Enyalioides laticeps

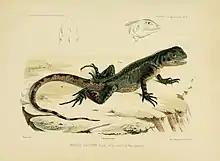
Drawing documenting "Enyalioides laticeps".

The Amazon broad-headed wood lizard has at least sixteen close relatives, most of them found in Amazonian rainforests, such as Red-eyed Dwarf-Iguana ("Enyalioides oshaughnessyi"), Blue-spotted Dwarf-Iguana ("Enyalioides praestabilis"), Red-throated Dwarf-Iguana ("Enyalioides rubrigularis"), Blue-throated Dwarf-Iguana ("Enyalioides microlepis"), and Spiny Dwarf-Iguana ("Enyalioides heterolepis"). Most of these lizards are also inhabitants of rainforest, small-sized, and closely resemble each other, with minor physical appearance distinctions. "E. laticeps" is distinct from these other species of "Enyalioides" in that it has homogenous sized caudal scales for each caudal section.